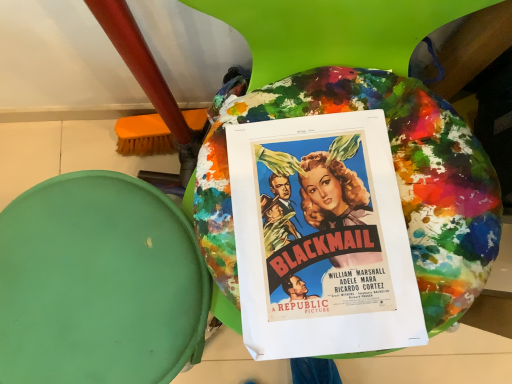
Question: From a real-world perspective, choose a point above vibrant paper poster at center in the vacant region. Please provide its 2D coordinates.
Answer: [(0.628, 0.602)]